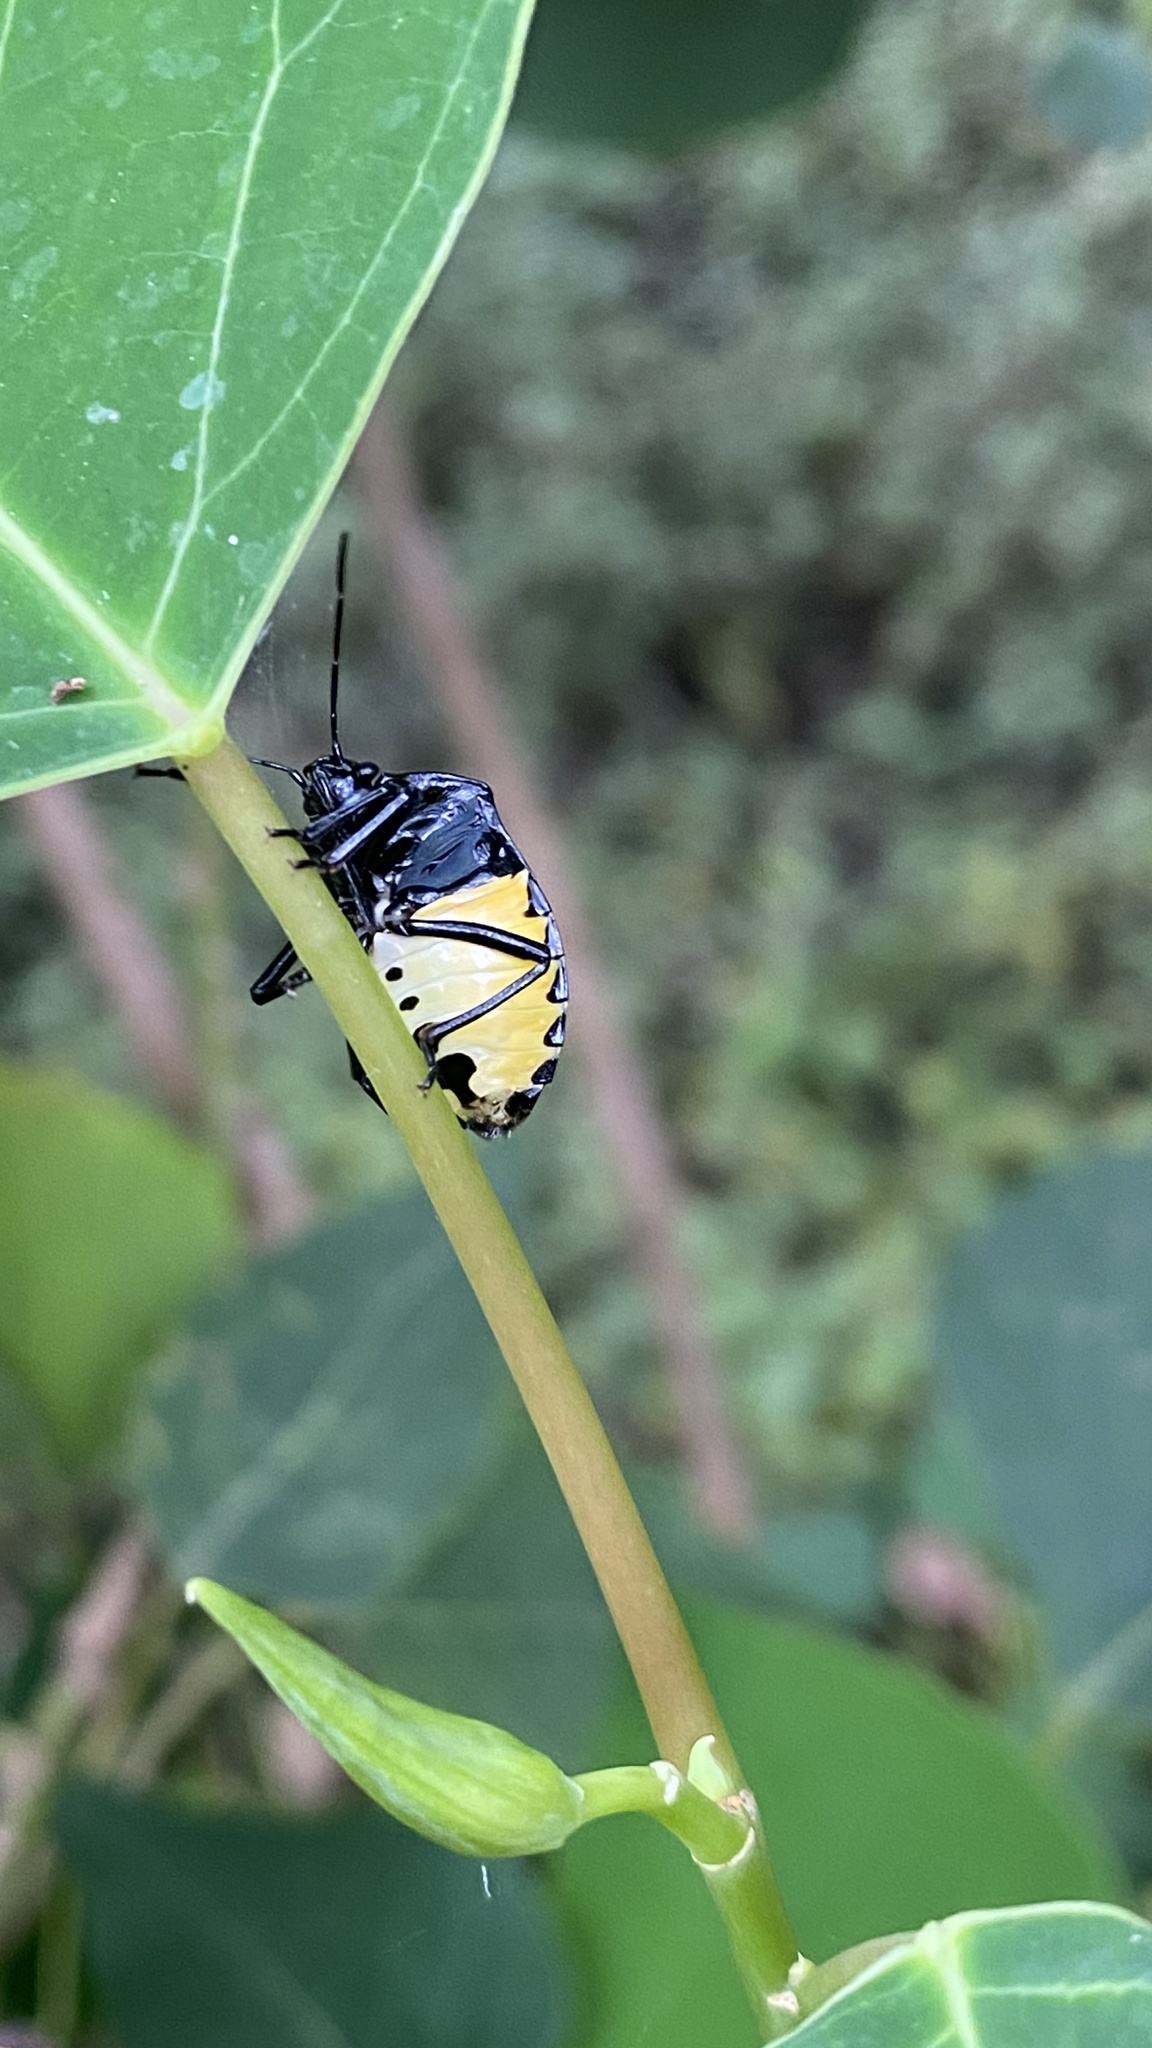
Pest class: stink_bug